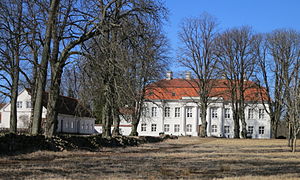
Skillinge säteri
Skillinge säteri
Skillinge säteri er en herregård syd for Munka Ljungby i Ängelholms kommun i Skåne. Herregården har omfattede 1000 hektar, men efter frastykning er der kun ca. 400 hektar tilbage.